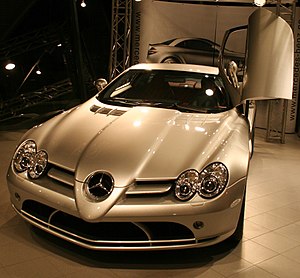
McLaren Automotive
Mercedes Benz SLR McLaren.